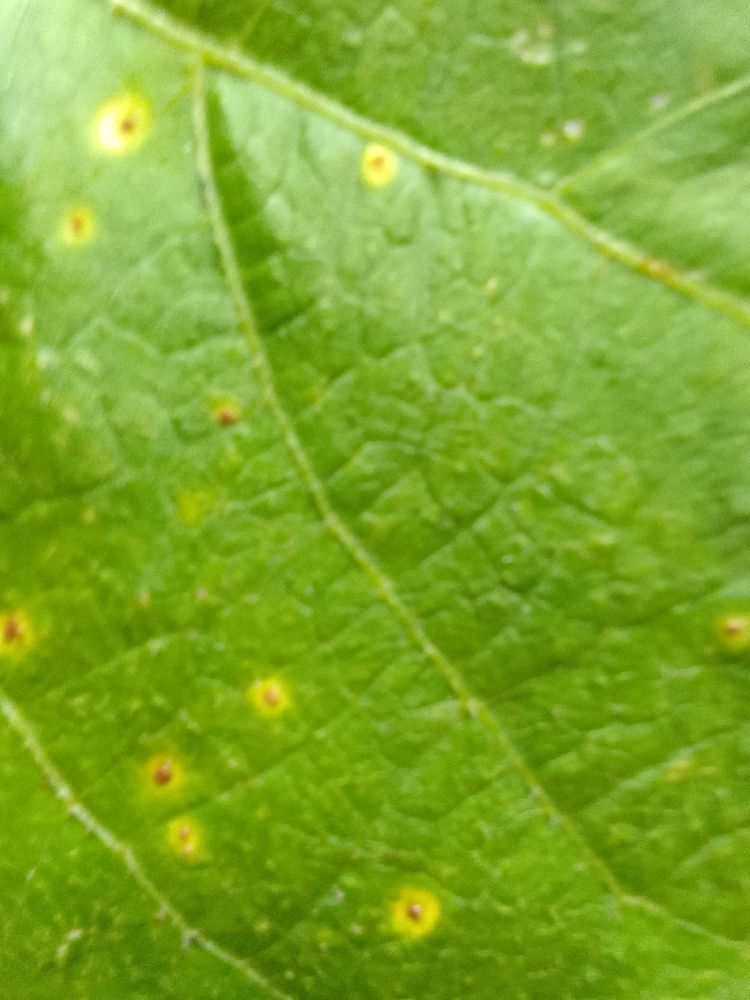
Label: rust